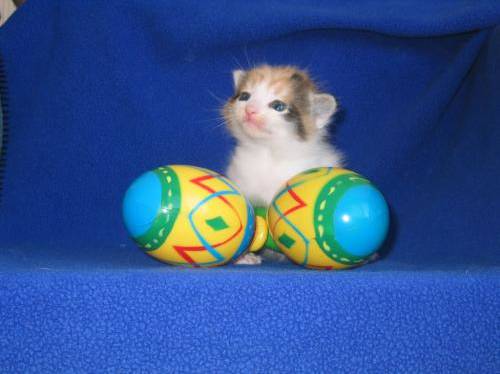
Label: cat